Who Killed Jane Doe?

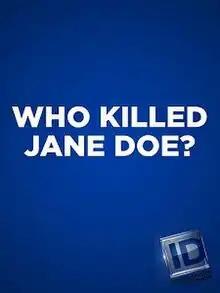

Who Killed Jane Doe? is an American true crime television series on Investigation Discovery. It features cases of formerly unidentified women and the investigation process of finding their killers. The episodes also detail the circumstances of each subject's disappearance and life before she lost contact with family members, and lead up to the connection or match between the missing individual and the unidentified remains. The program was cancelled in 2018.